The Three Musketeers in film

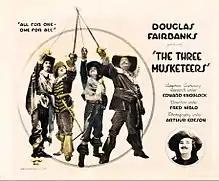
"The Three Musketeers" (1921)

Many films have been based in whole or in part on the final section of the final novel of the trilogy, "The Vicomte de Bragelonne"; see Man in the Iron Mask in popular culture.